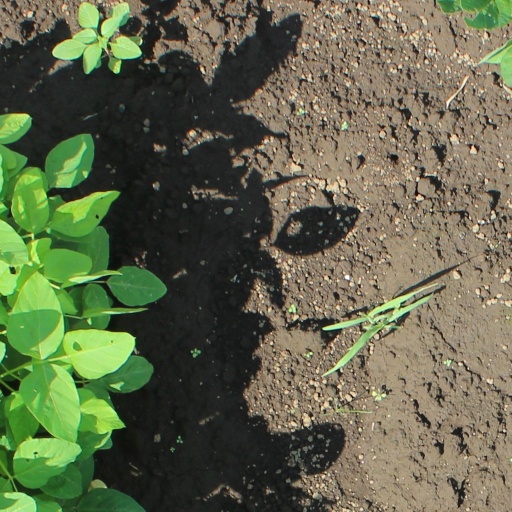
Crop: soybean